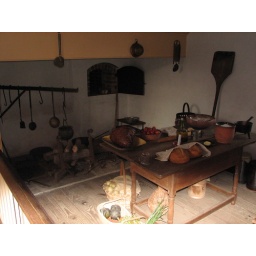
Recreated kitchen in George Washington's headquarters building